Deforestation in Malaysia

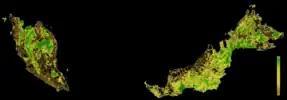
Forest Landscape Integrity Index map of Malaysia for 2019.

Consequences have been varied across different parts of Malaysia. However, all areas have suffered some effect from deforestation. Four of the most prominent include: